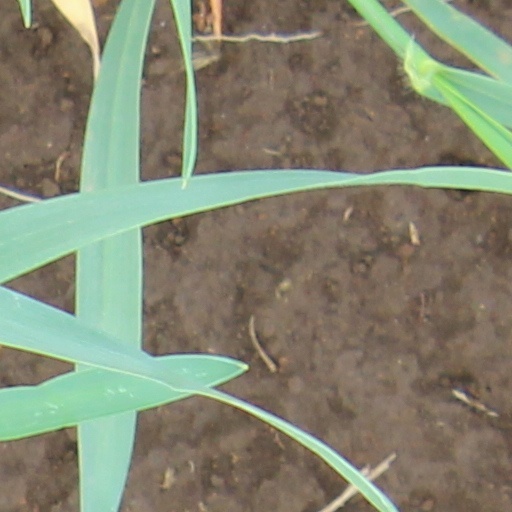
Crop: wheat